Eva Rosenfeld

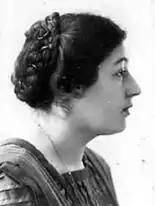
Eva Rosenfeld.

Eva Marie Rosenfeld (5 January 1892 – 17 August 1977) was a Jewish-German-British psychoanalyst, an analysand of Sigmund Freud and Melanie Klein.